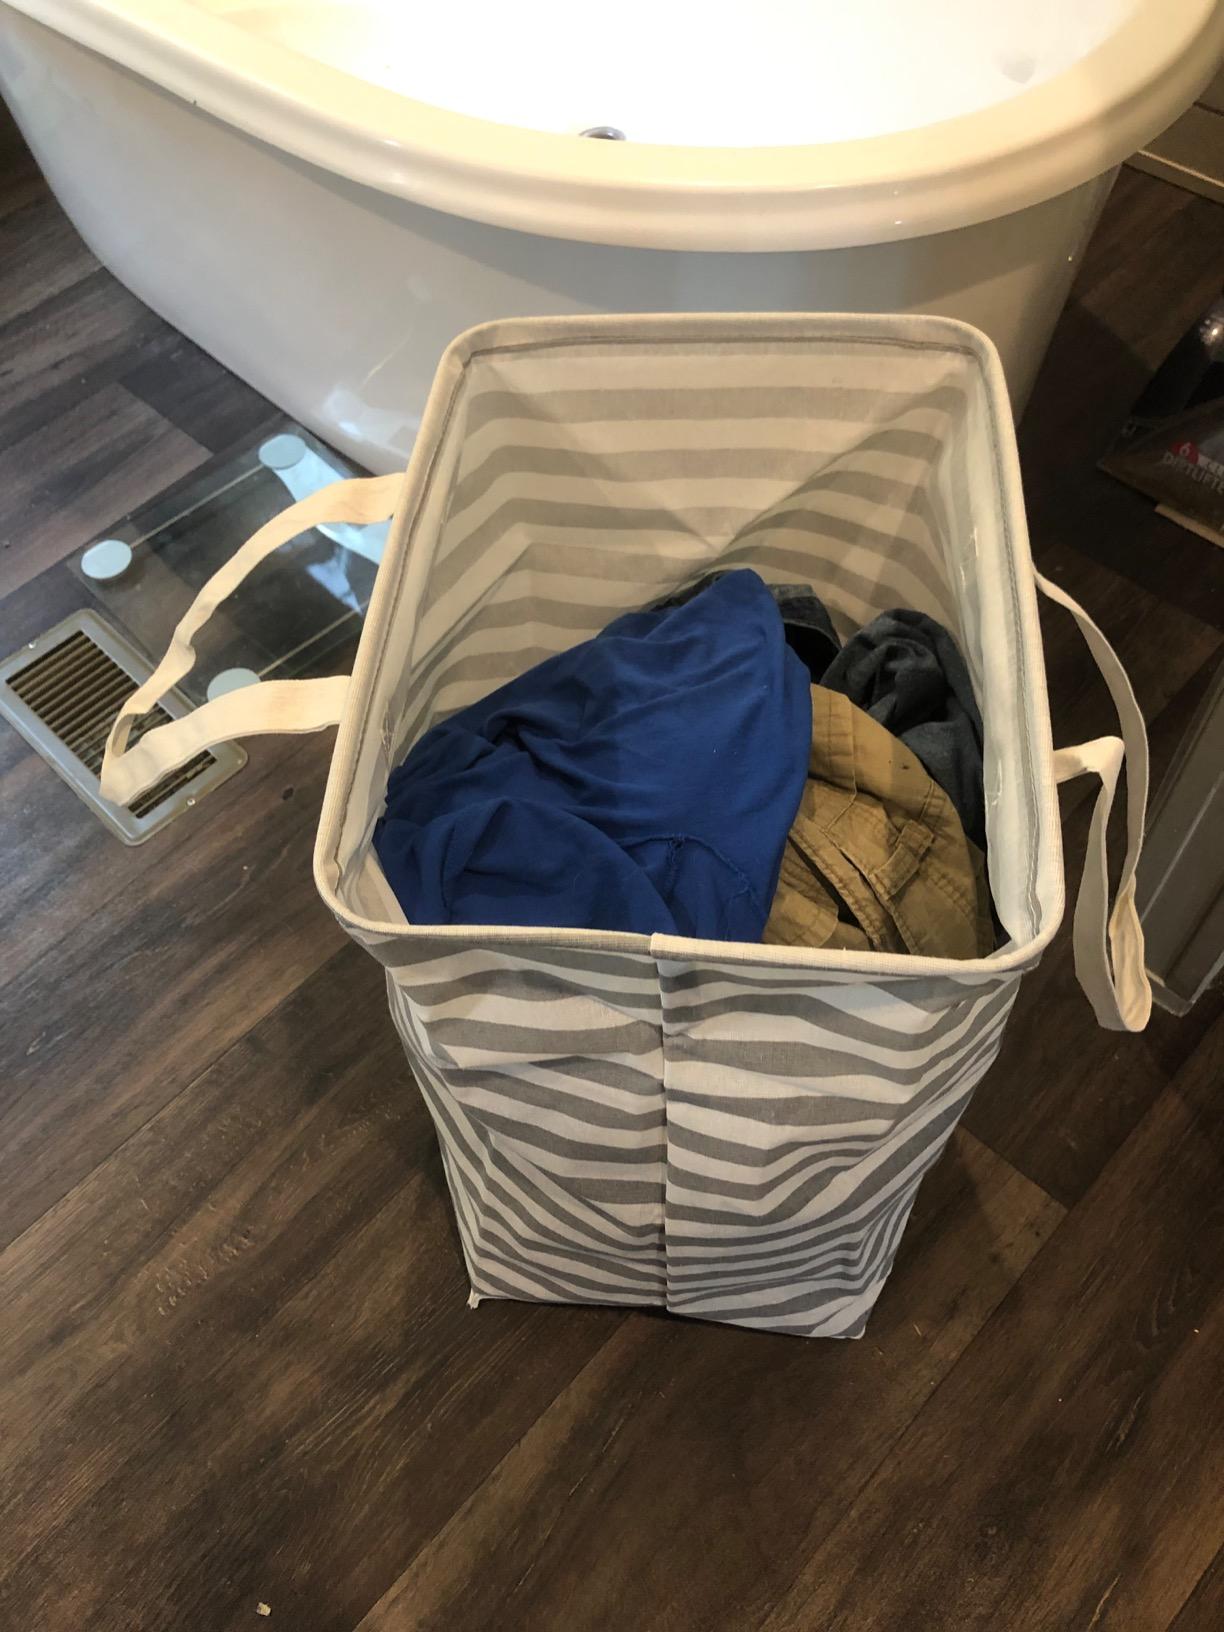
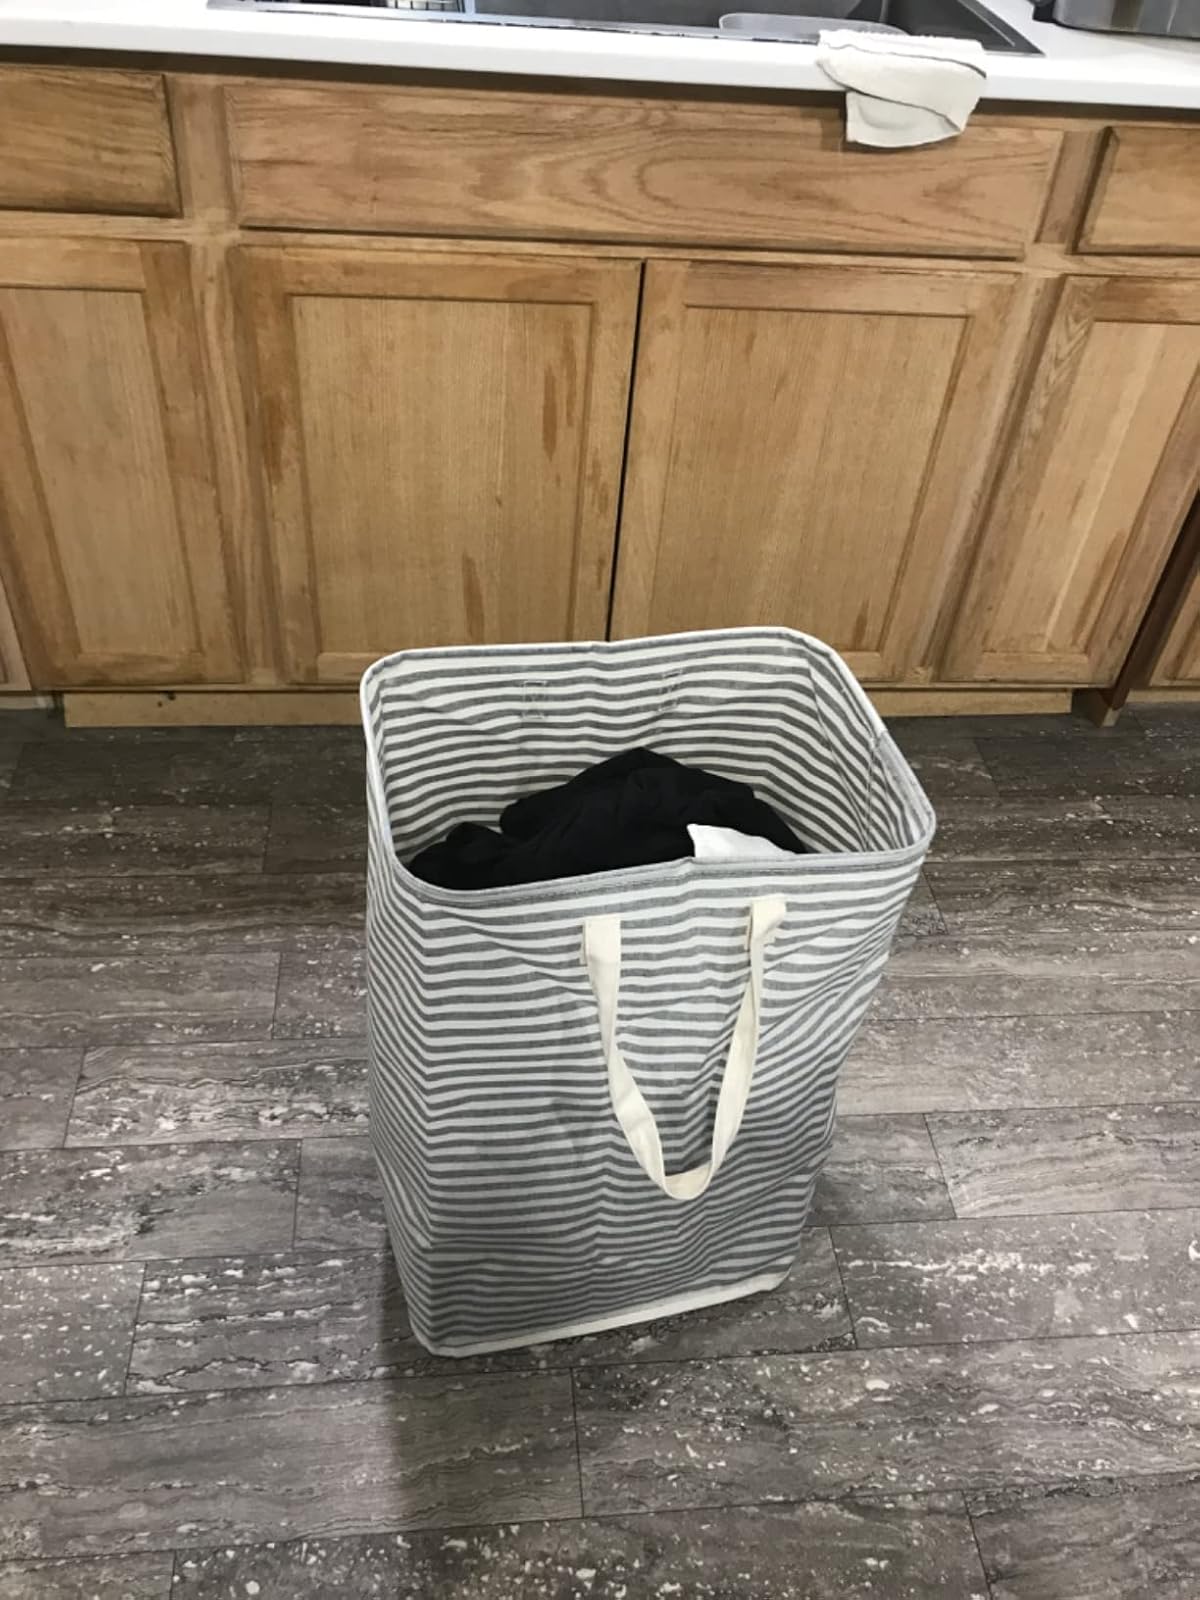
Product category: items_hamper
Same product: no